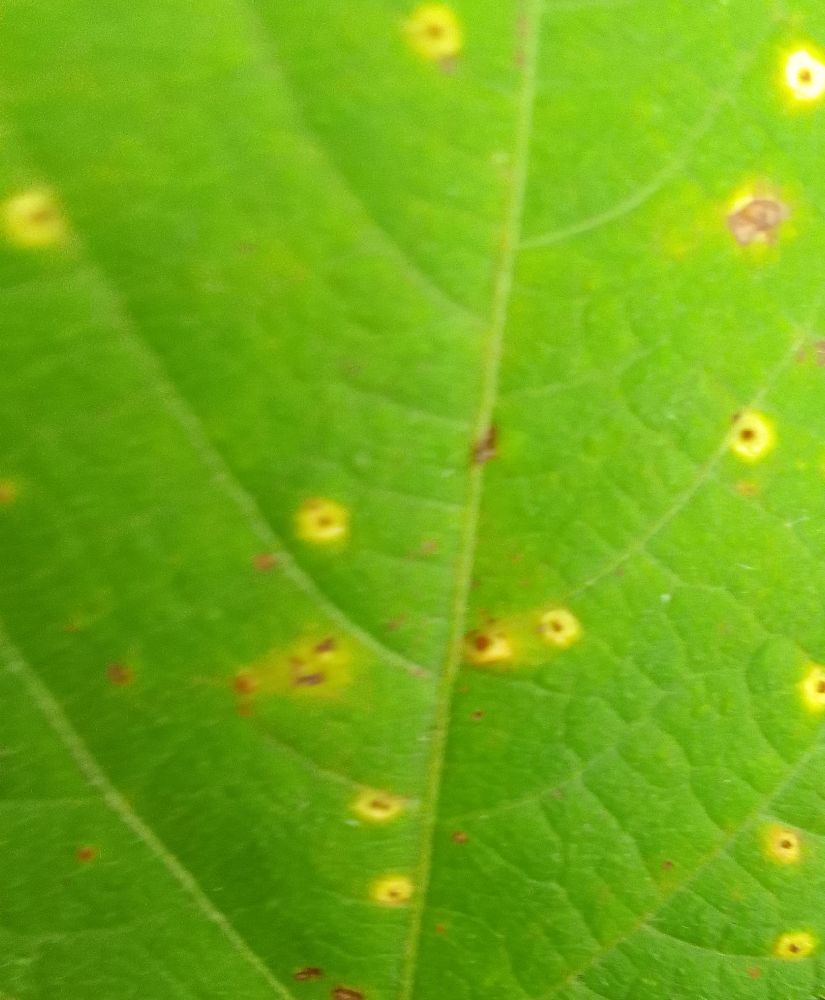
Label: rust